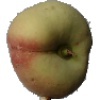
Label: peach_flat